Unusual types of gramophone records

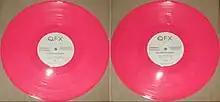
QFX's "You Got The Power" (1996) on pink vinyl.

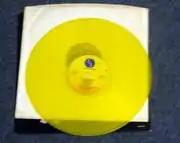
The Ramones album "Road to Ruin" on transparent yellow vinyl.

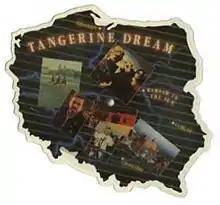
Tangerine Dream's "Warsaw in the Sun", in the shape of Poland (1984).

The first discs by Berliner Gramophone were black, and that has been the standard color for gramophone records ever since. But as early as 1899, the Vitaphone Talking Machine Co. made records that were brownish-red in color. 7" and 10" Nicole Records, about 1904–1908 made of laminated cardboard, were brown. The American Record Company produced records made of blue shellac for their flagship label, although pressings for client labels were made in standard black. Unusual colors, and even multi-colored shellac first appeared in the 1910s on such labels as Vocalion Records. In the 1920s, several companies made records of various shades of brown, including Perfect Records and Grey Gull Records.